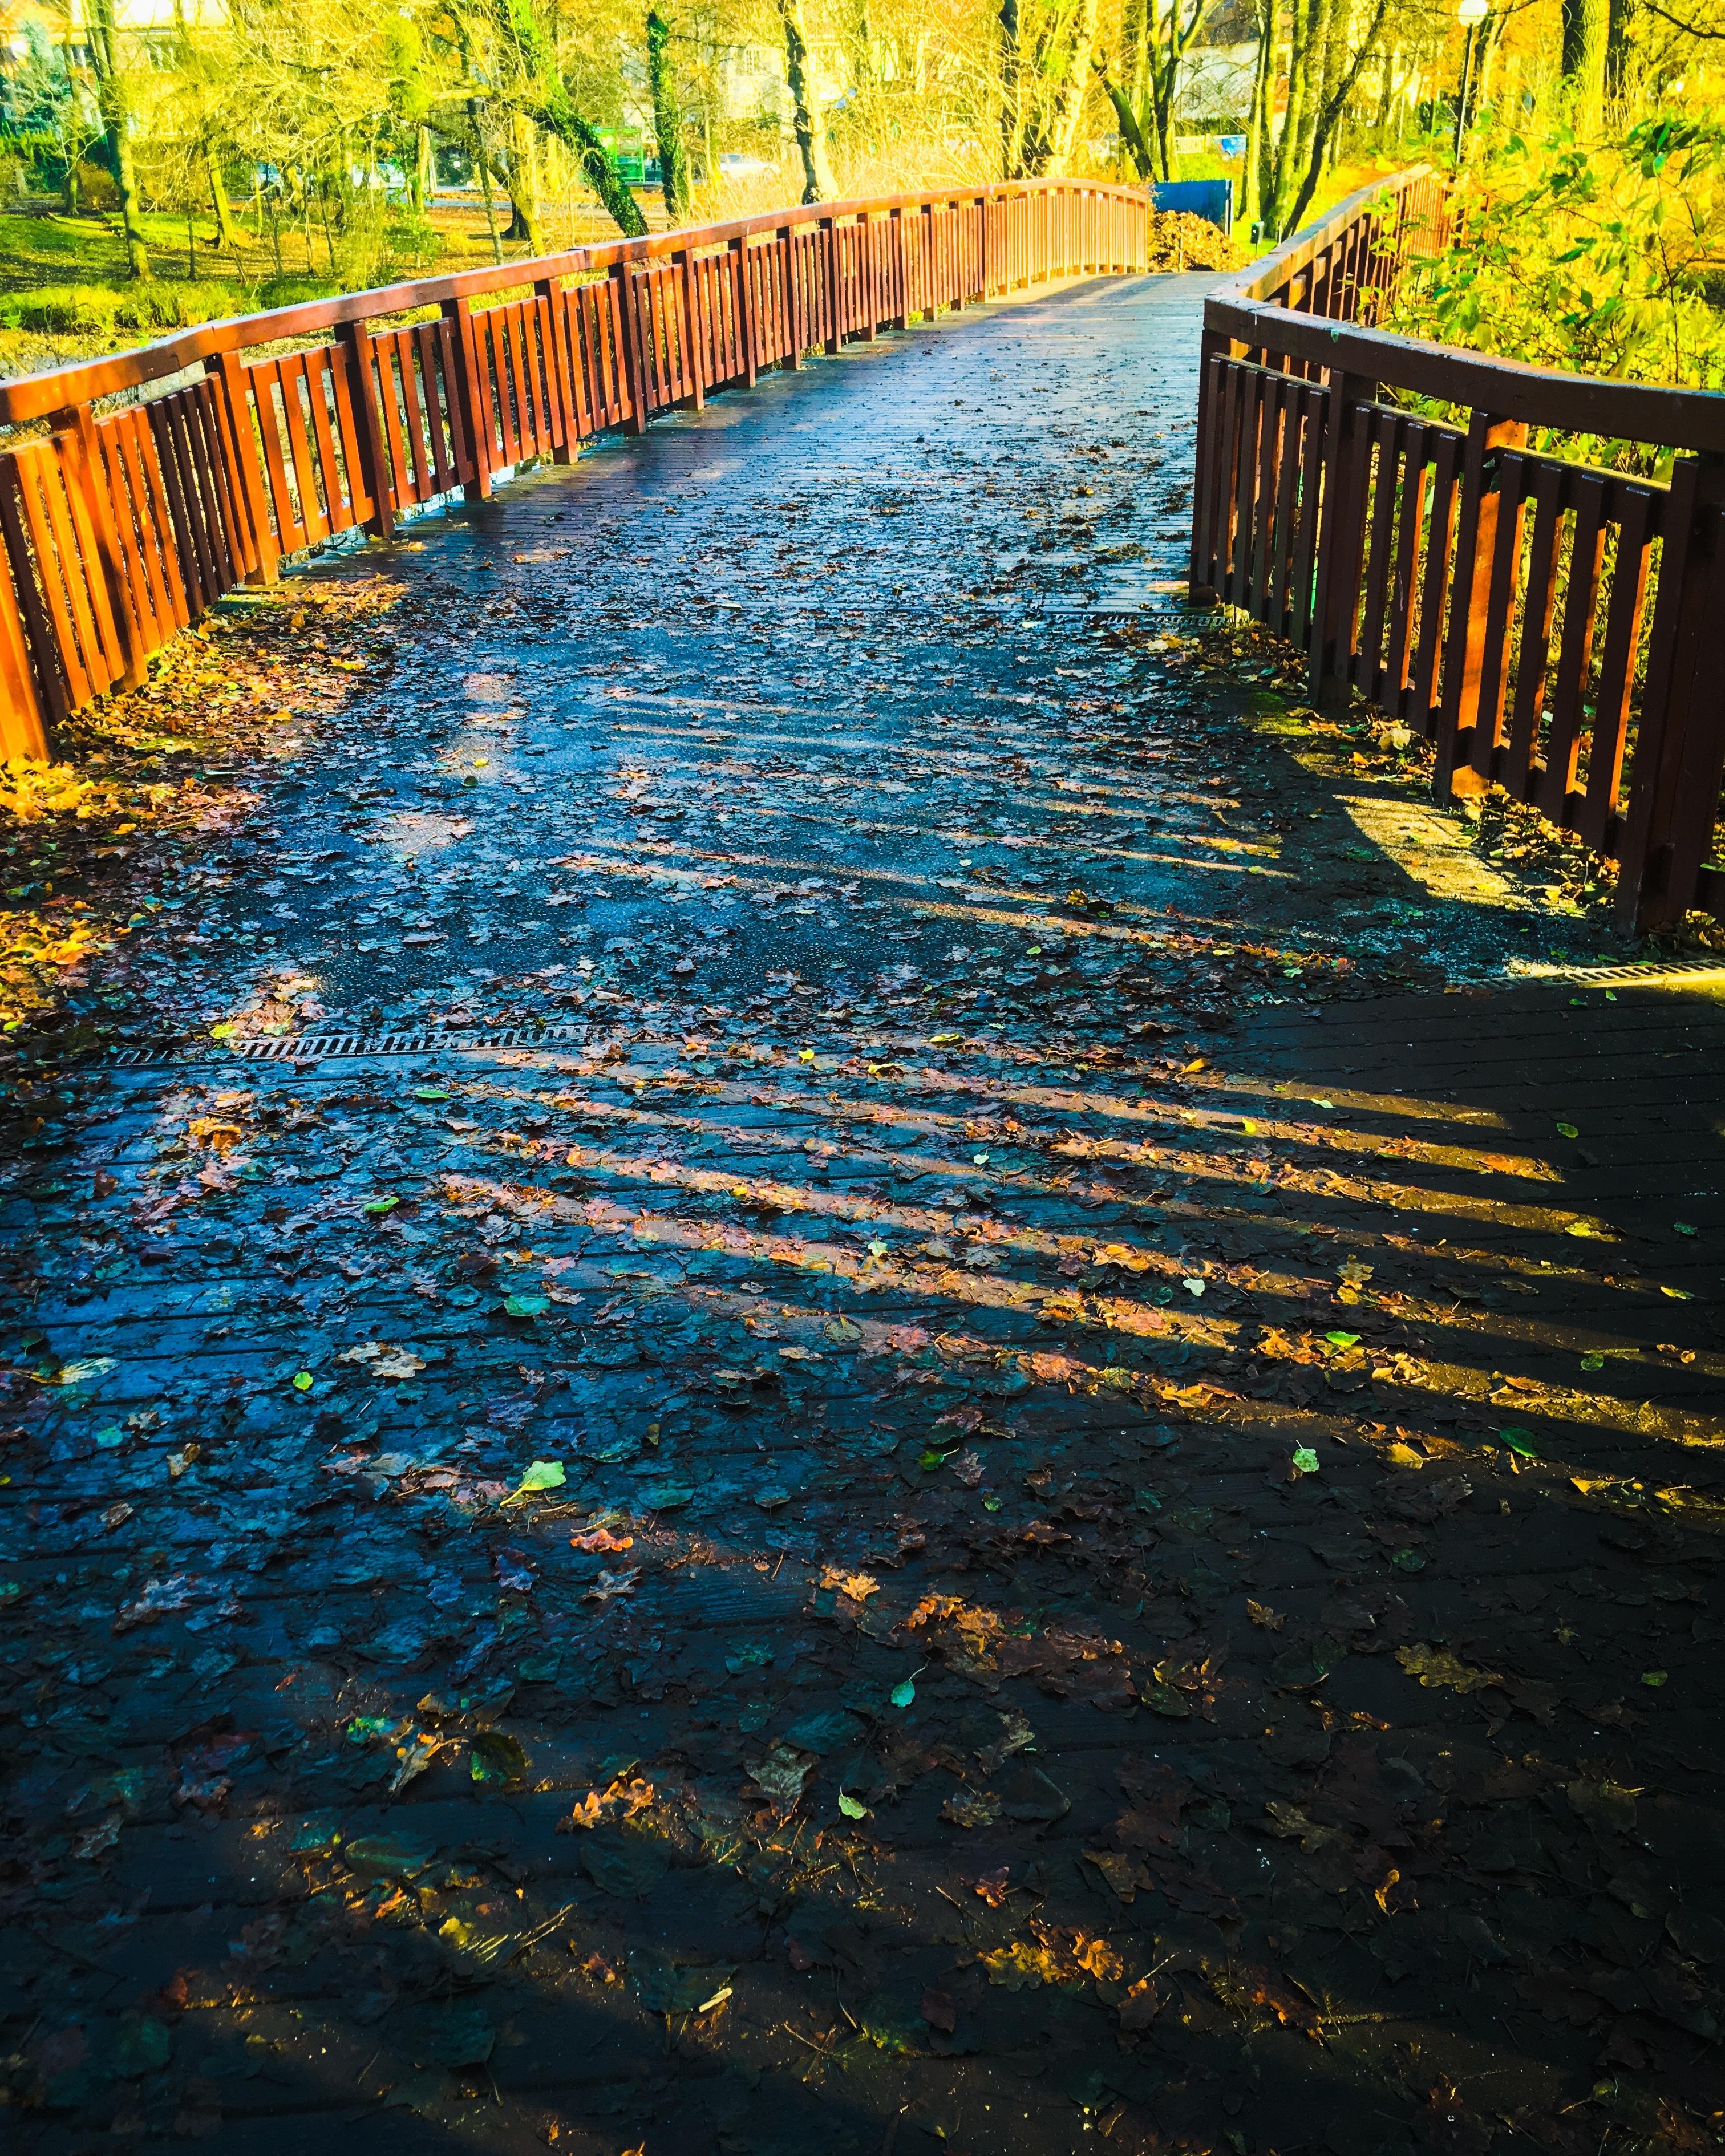
water, sunlight, morning, leaf, river, evening, reflection, autumn, season, waterway, body of water